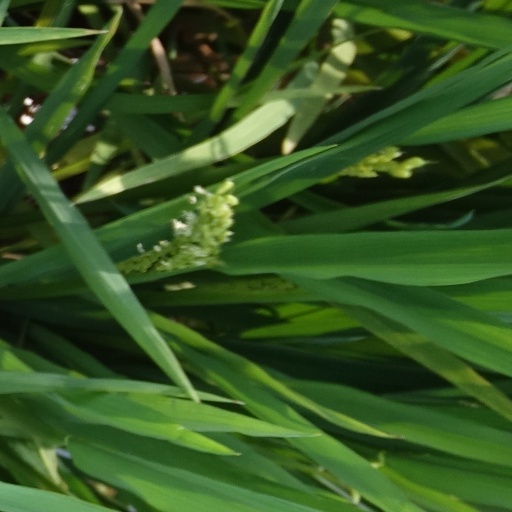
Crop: rice